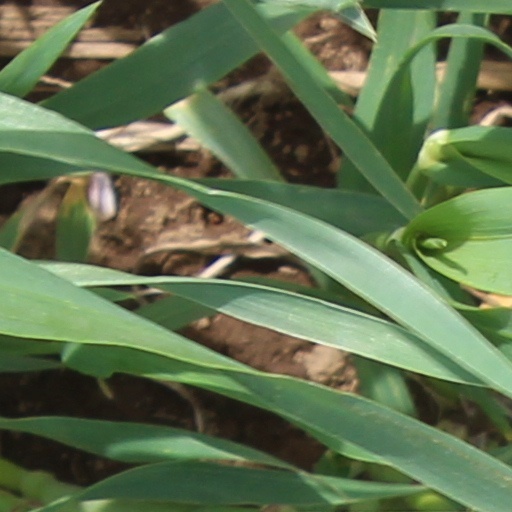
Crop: wheat